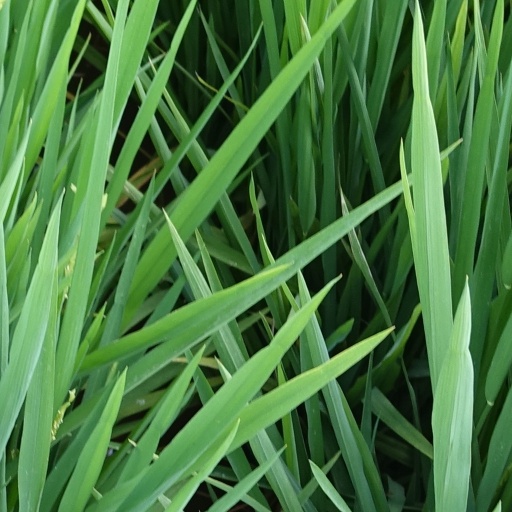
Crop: rice